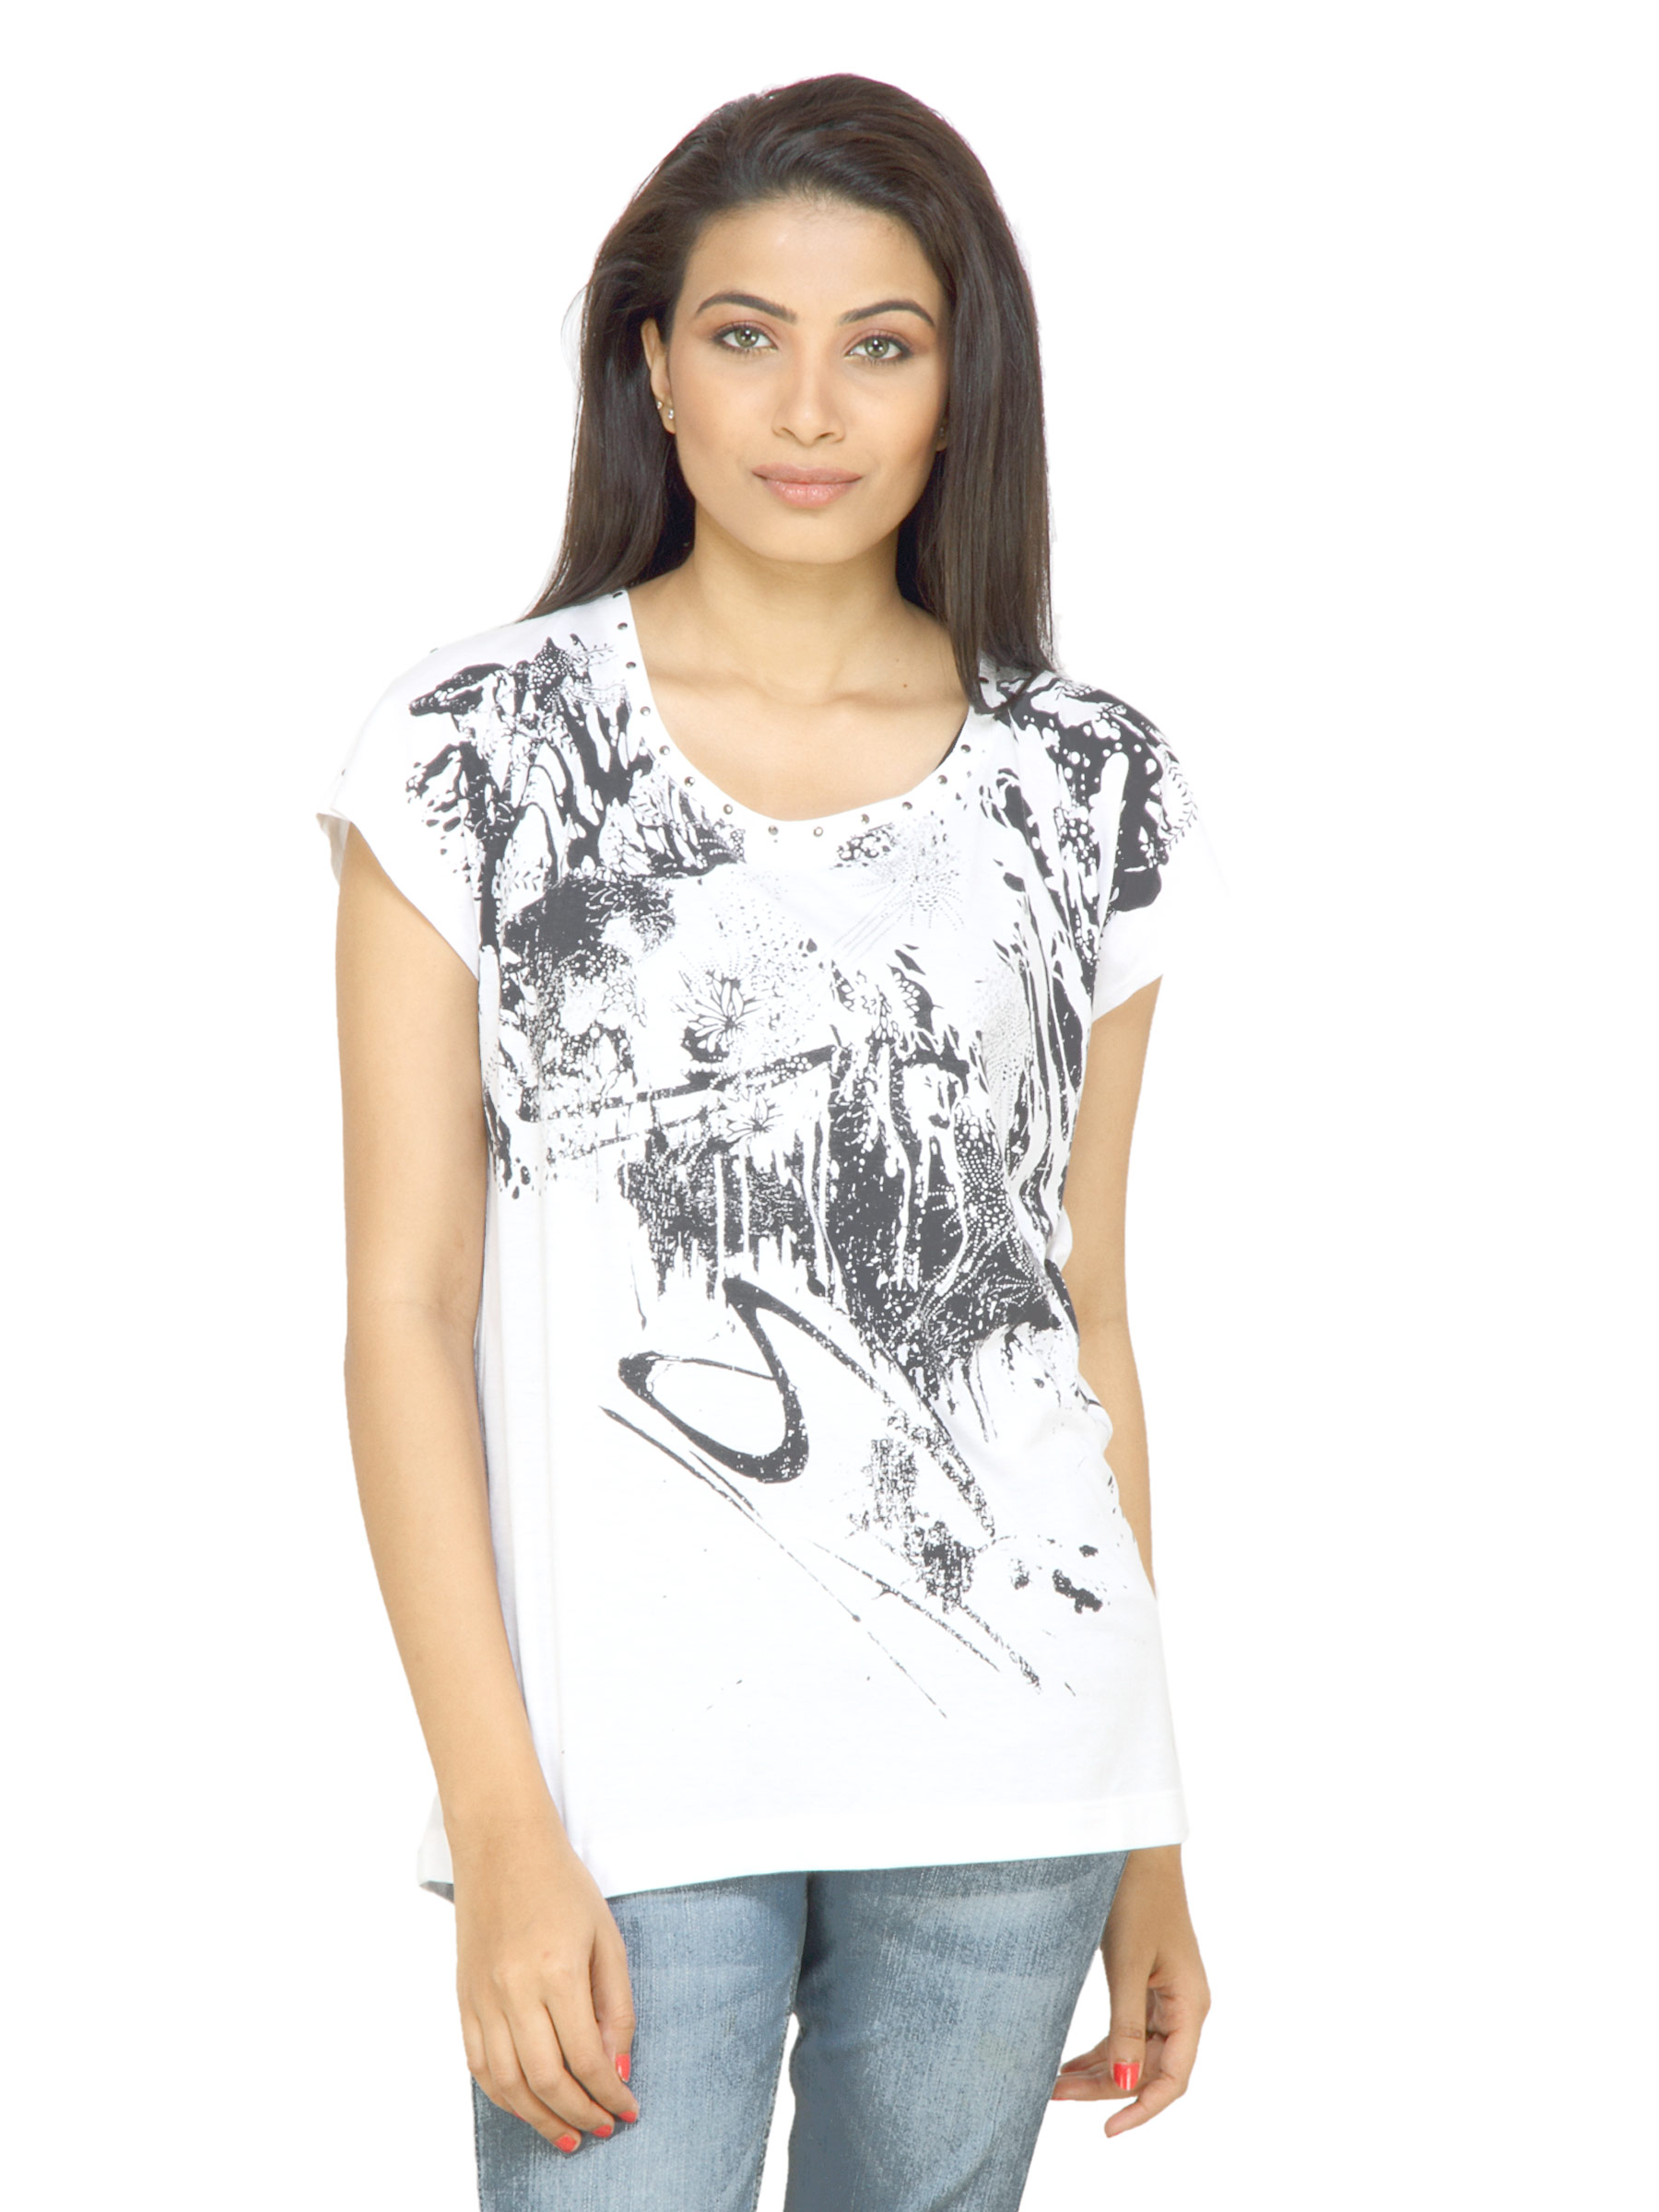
s.Oliver Women Printed White T-shirt
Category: Apparel / Topwear / Tshirts
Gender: Women
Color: White
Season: Fall 2011
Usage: Casual